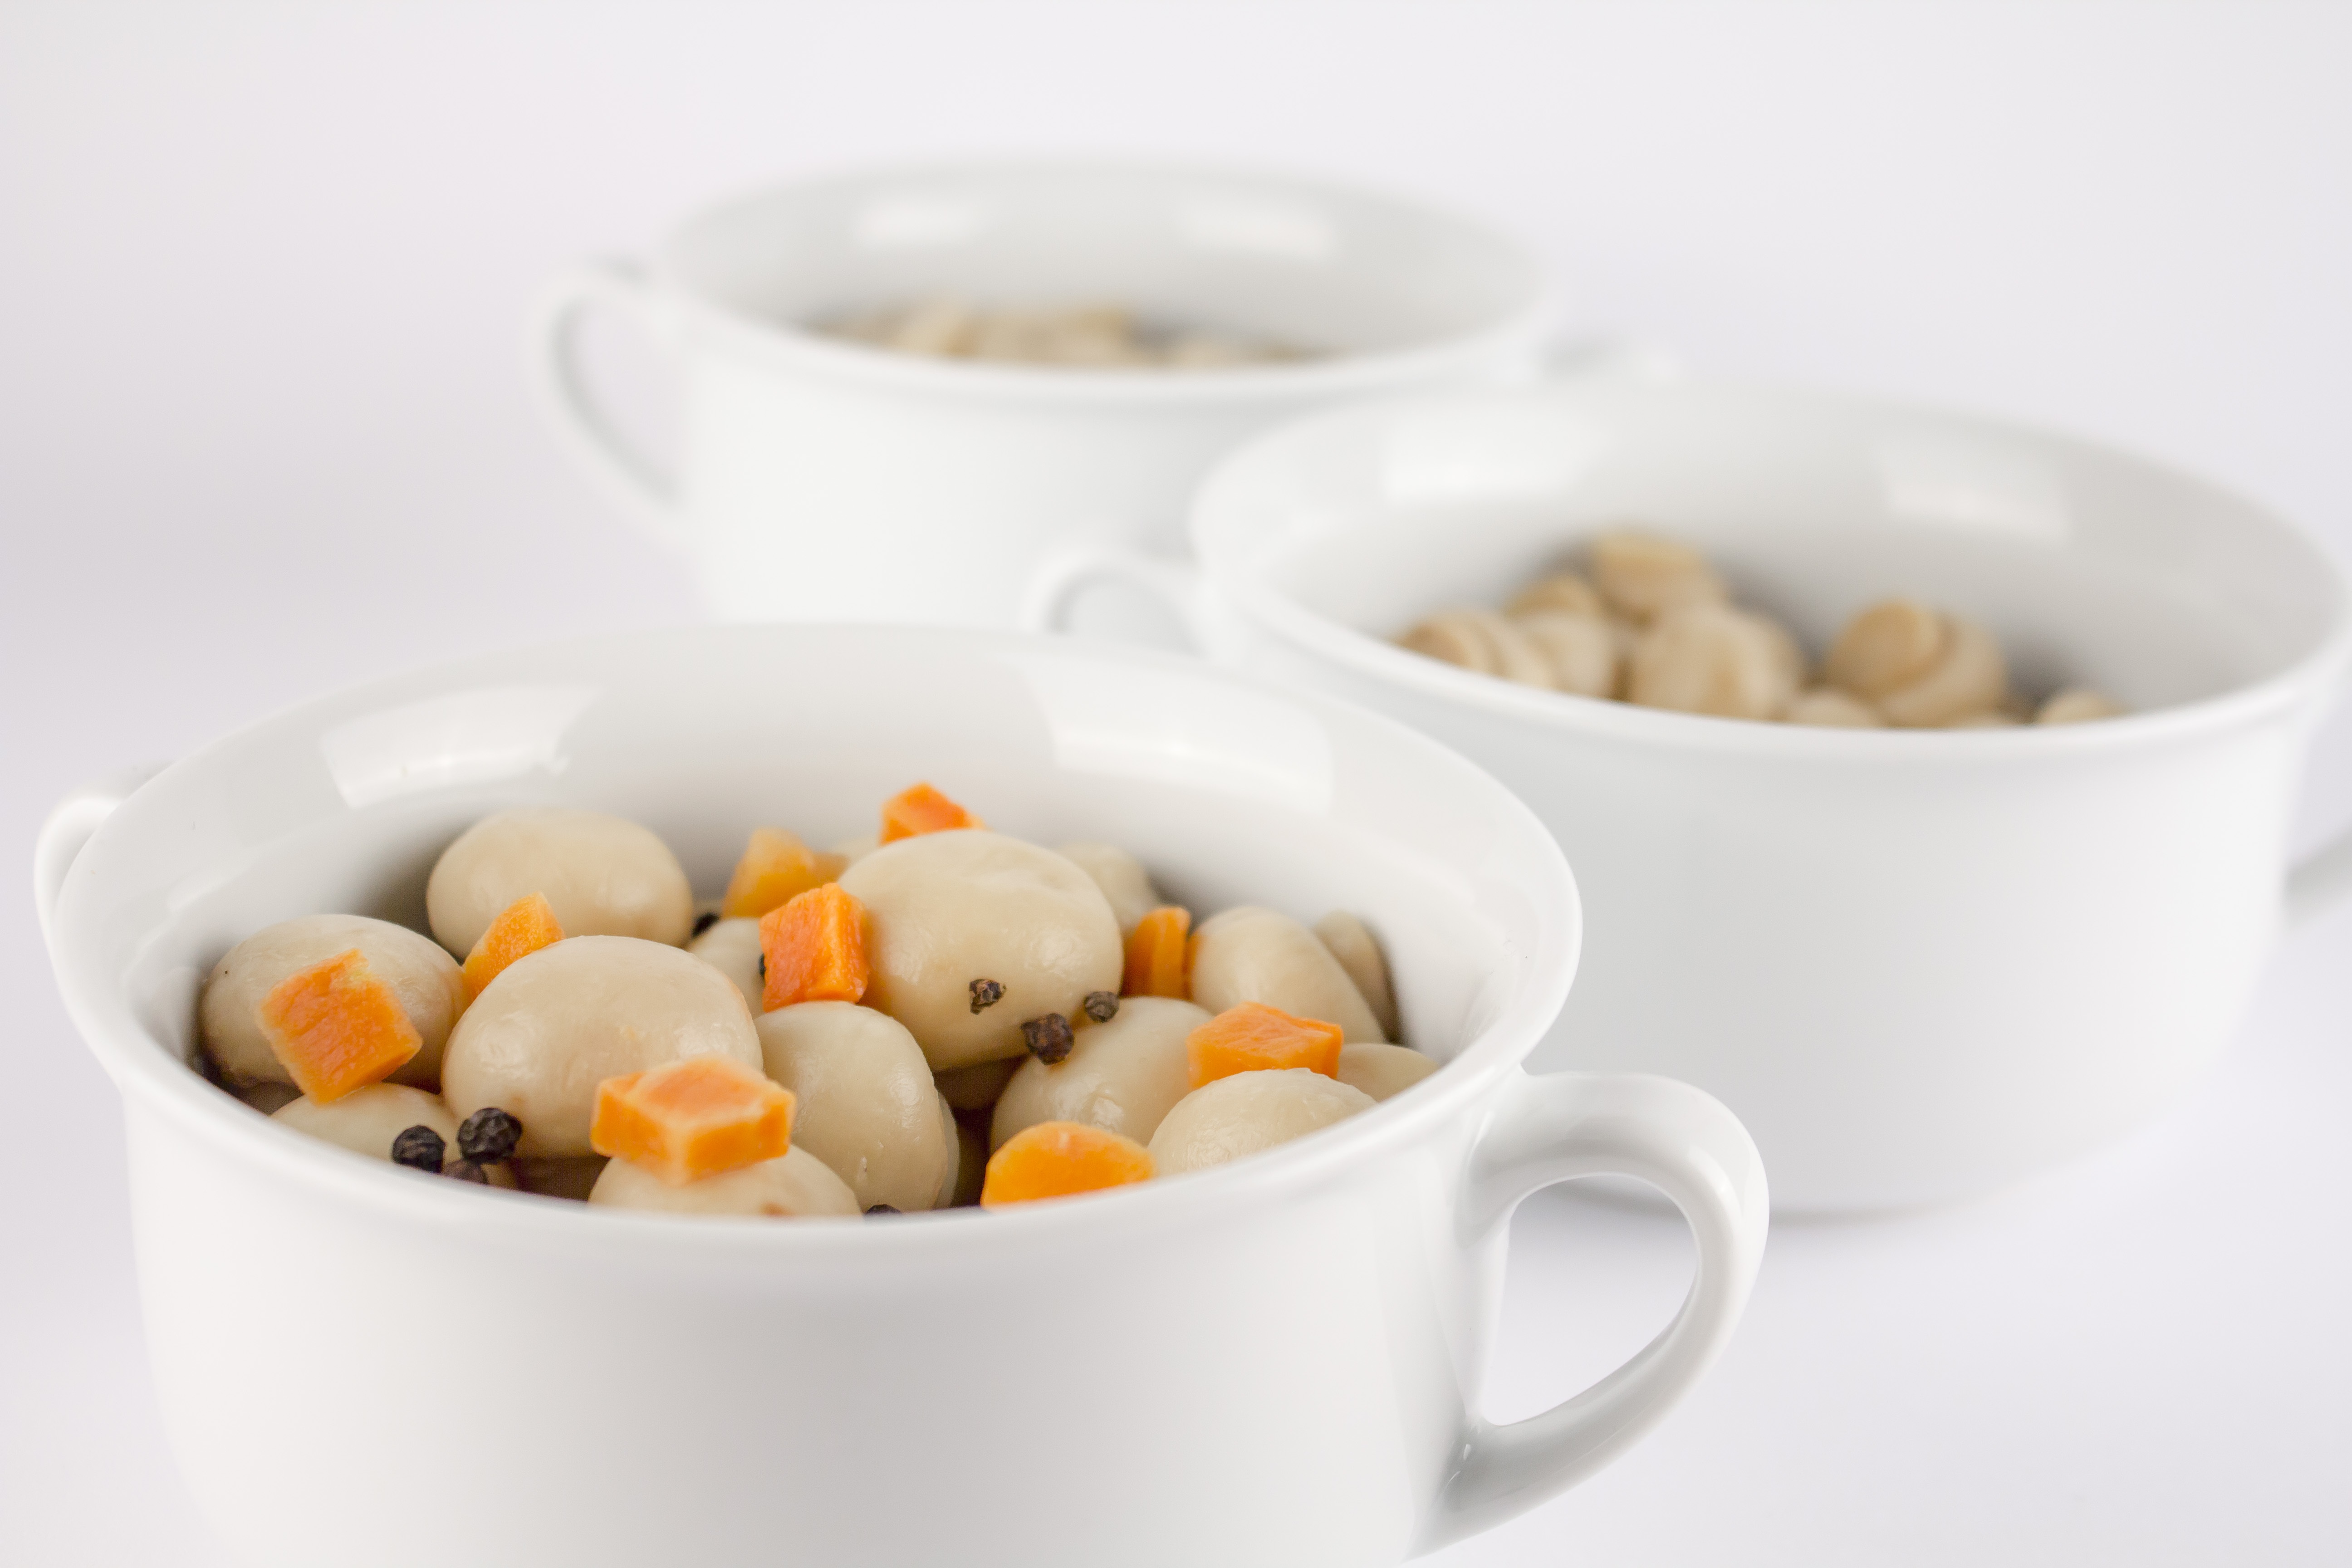
bowl, dish, meal, food, produce, plate, cuisine, mushrooms, chinese food